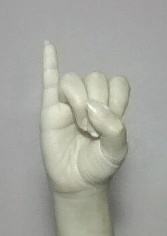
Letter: meem